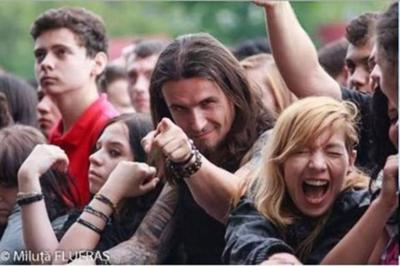
回答: ボケてる場合か?